2024 Players Championship (snooker)

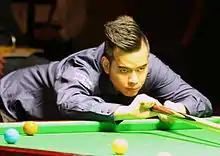
In a match between Players Championship debutants, Noppon Saengkham (pictured) lost 56 to tournament runner-up Zhang Anda.

World number one and second seed Ronnie O'Sullivan played Zhou Yuelong. The two had met twice previously in the 202324 season, with both matches ending in a victory for O'Sullivan. Zhou opened the match with a 77 break and led 21, but O'Sullivan won five consecutive frames, making a 136 break in the sixth, to win 62. Commenting on his return to tournament play after withdrawing from the Welsh Open, O'Sullivan said: "I'm just trying to get away with playing as least as I can," describing his appearance at the Players Championship as "a bit of paid practice". Ali Carter, runner-up at the previous year's event, faced Tom Ford. The first two frames produced century breaks of 116 from Carter and 113 from Ford. The scores were tied at 22 at the mid-session interval, but Carter took four frames in a row to win 62.